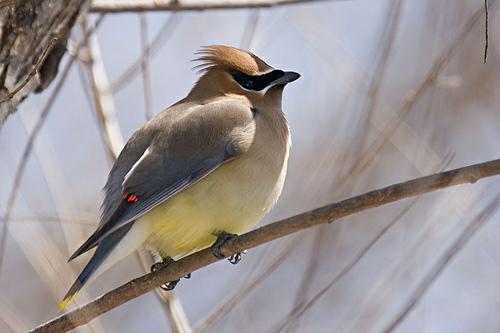
A photo of a cedar waxwing